Melrose (Natchez, Mississippi)

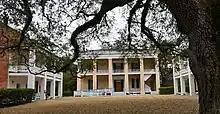
The rear of the mansion is flanked by the former dairy building (left) and the kitchen building (right).

The grounds feature outbuildings including the two storied kitchen and dairy buildings, octagonal cistern houses, a smoke house, a privy, one of the last remaining slave quarters in Natchez, a barn, and a carriage house.